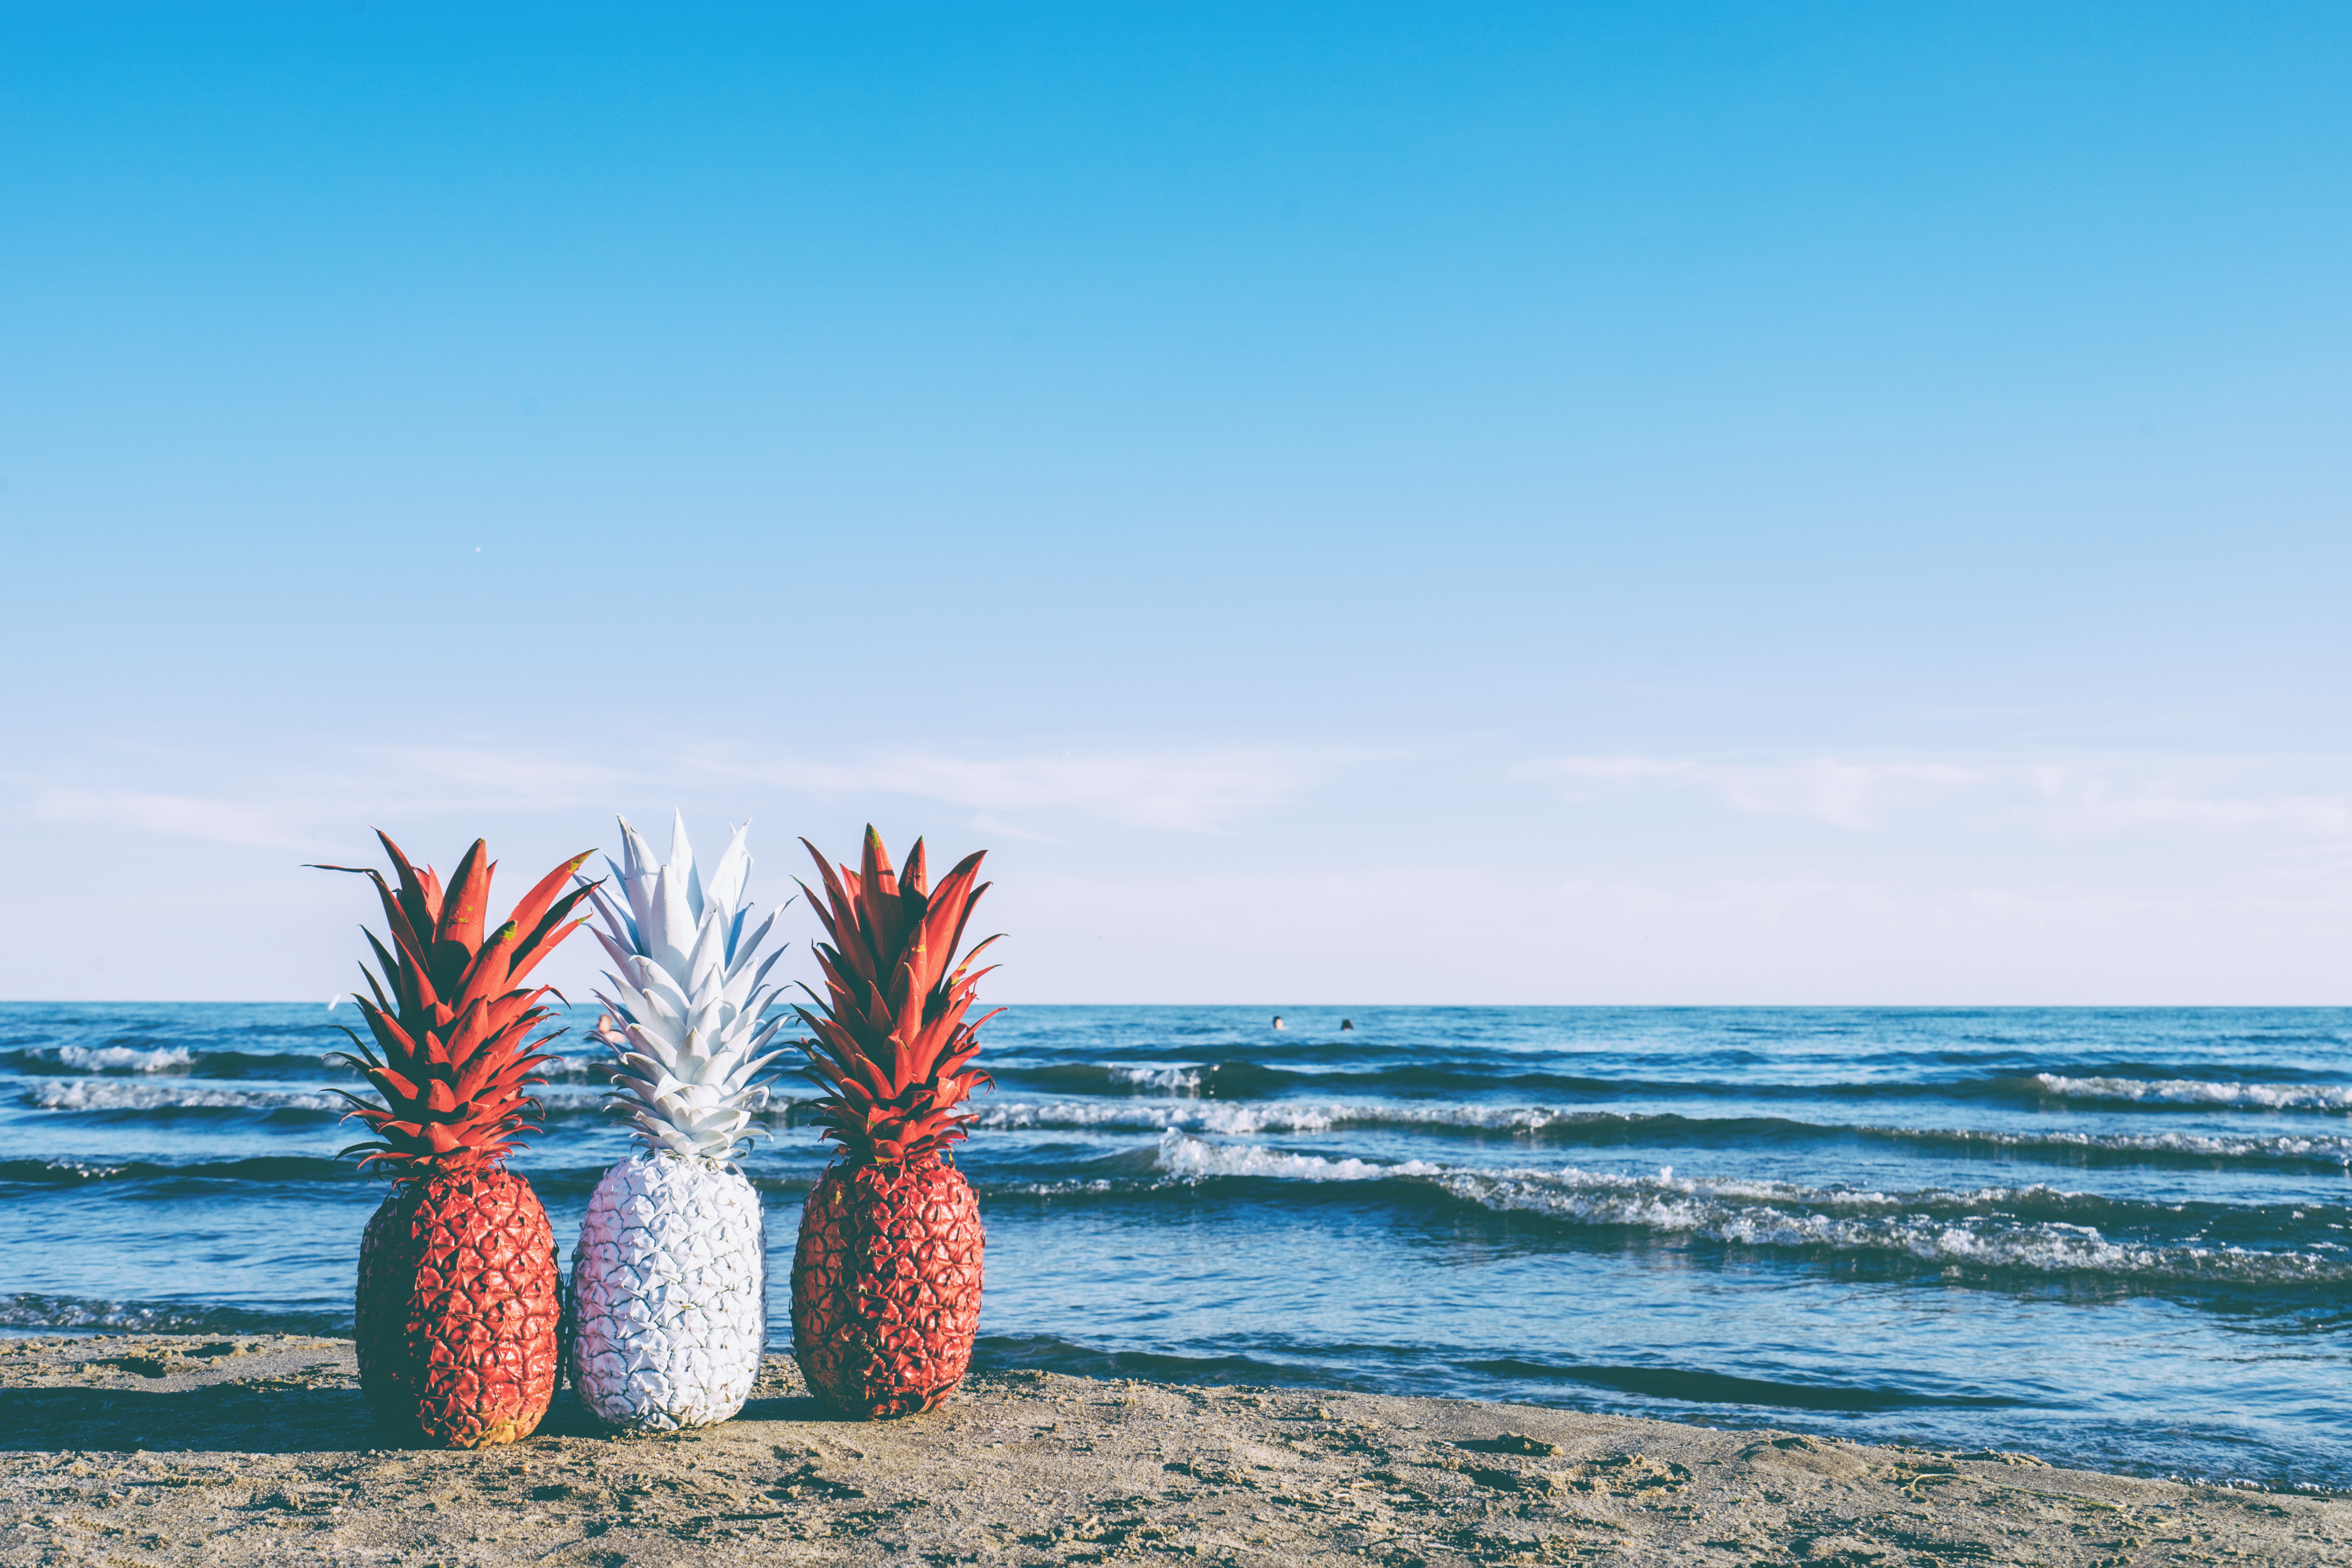
beach, sea, coast, water, sand, ocean, horizon, sky, sunset, white, fruit, sunlight, shore, wave, lake, wind, summer, vacation, red, bay, blue, pineapple, body of water, waves, canada, cape, wind wave